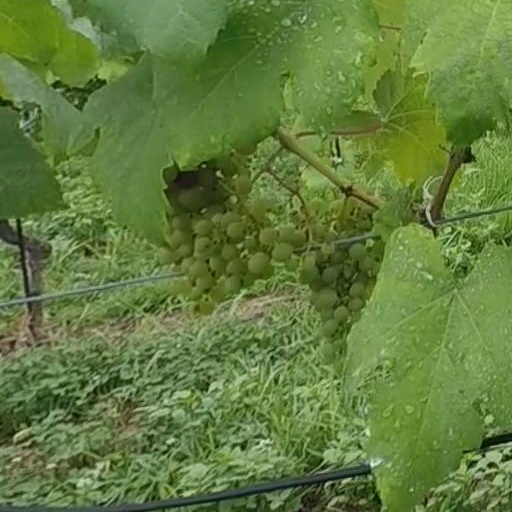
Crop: grape